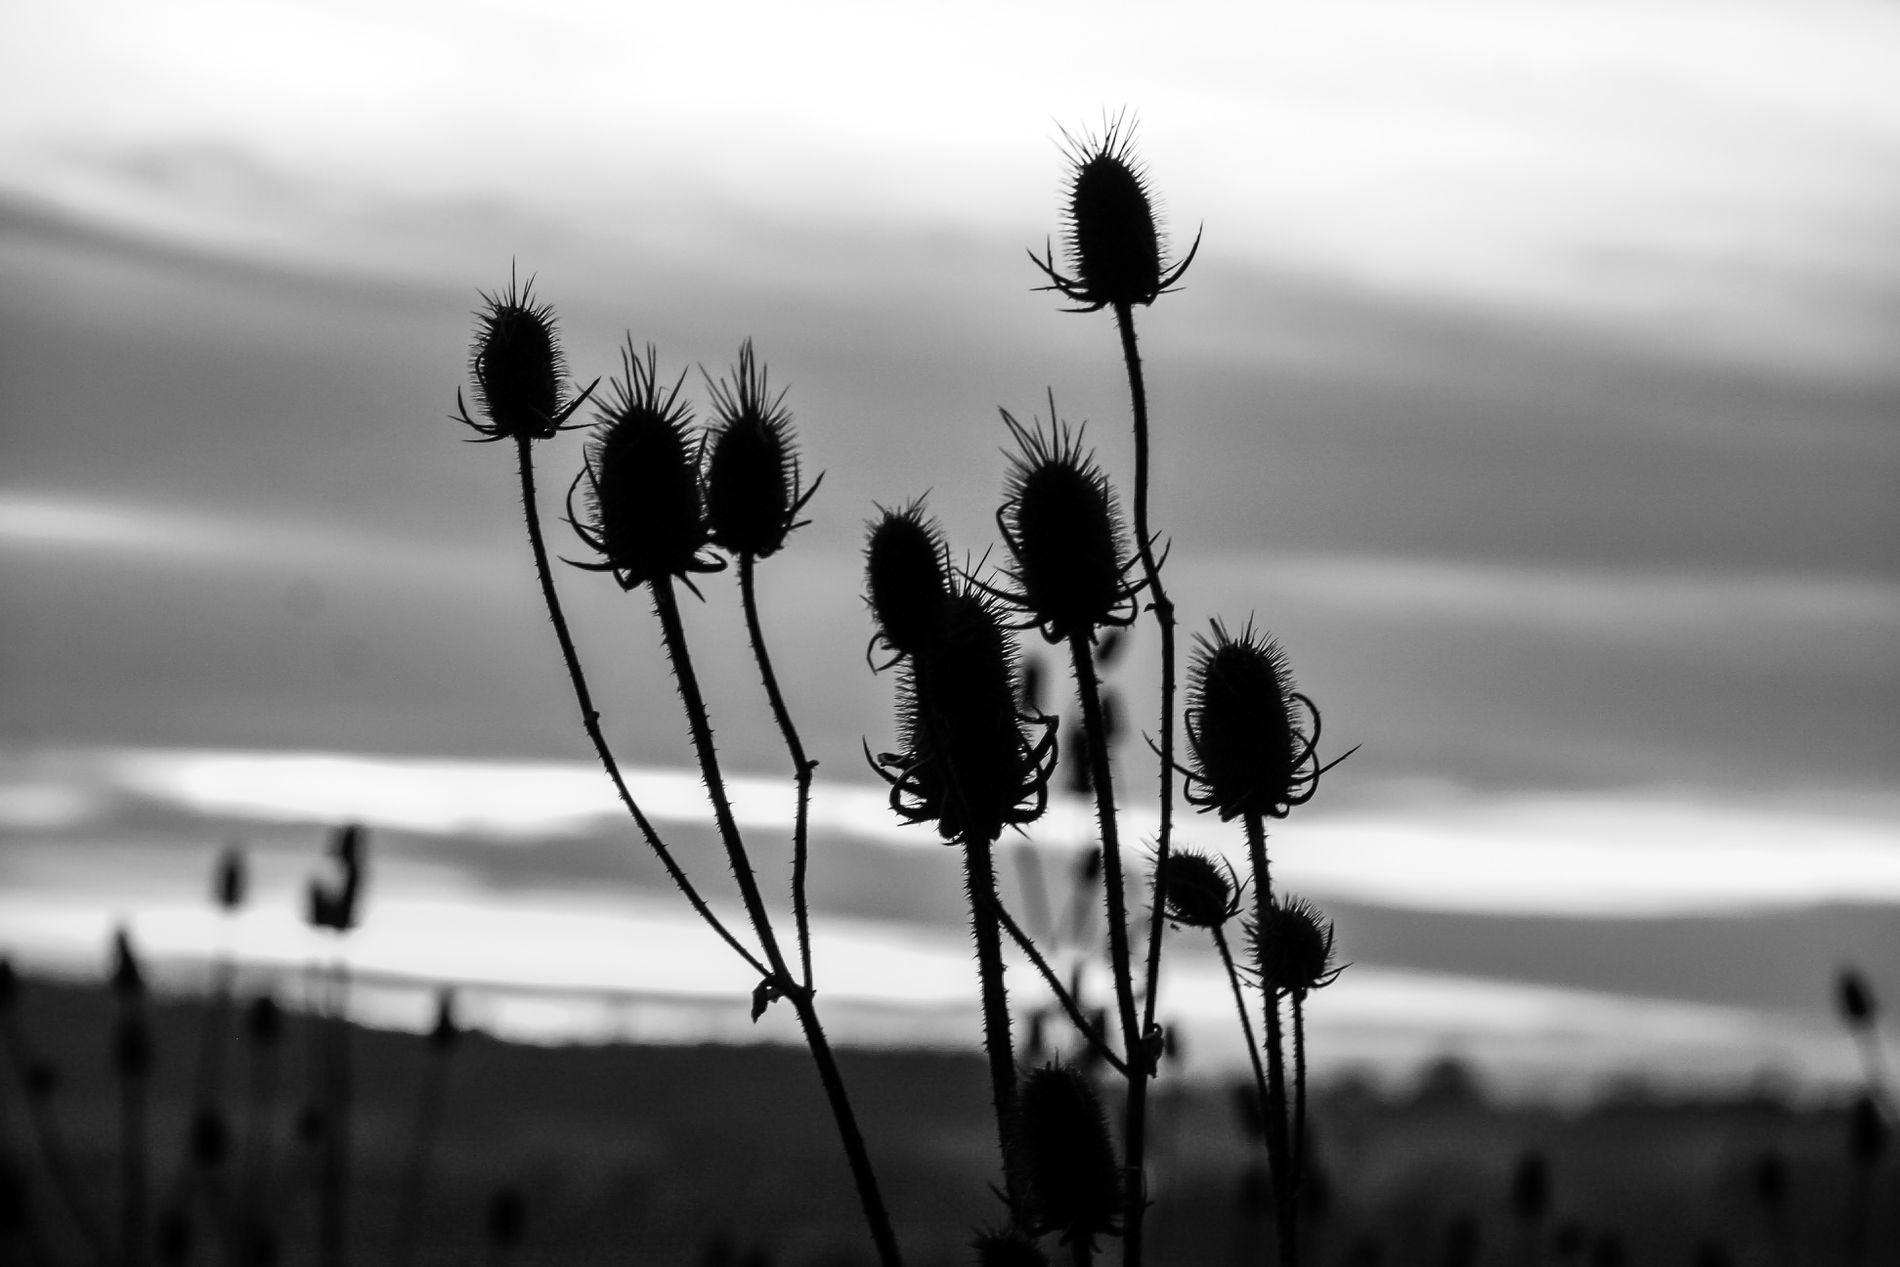
Black and White Thistle Landscape
This image features a couple of dry thistle plant silhouettes, most likely at dusk, standing against a cloudy sky. In the background, there are bands of light from what seems to be a setting sun.
A mid-range shot taken at eye-level in portrait mode showing a couple of thistle plants standing against a cloudy sky. The color palette is monochrome: soft grays and dark silhouettes evoke a feeling of quietness and peace. The contrast captures the calm between day and night.
Labels: Silhouette, Flower, Plant, Thistle, Outdoors, Nature, Weed, Weather, Bud, Sprout, Pollen, Thistle plants, grassland, Sky
Camera: Canon Canon EOS 40D
Lens: EF-S18-135mm f/3.5-5.6 IS
Aperture: F8
Exposure: 1/25 sec
ISO: 200
Focal length: 135.0 mm